Salah ibn Al Badiya

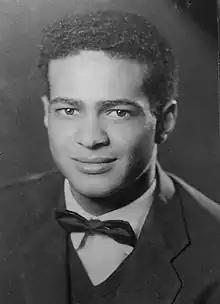
Ibn Al Badiya in the 1960s

ibn Al Badiya was introduced to music through Madih nabawi, until he stumbled on Umm Kulthum, who – with her voice – opened his eyes to a different kind of music. ibn Al Badiya started his career when he was still a teenager but did not make a public appearance until 1959 due to his conservative family's reaction. He was encouraged by journalists Mahjoub Osman and Mahjoub Mohamed Salah. However, his father recognised his voice on the radio and forced him (or he chose) to change his name so as not to bring shame to the family name, el-Jayli, a well-known Sofi leader.